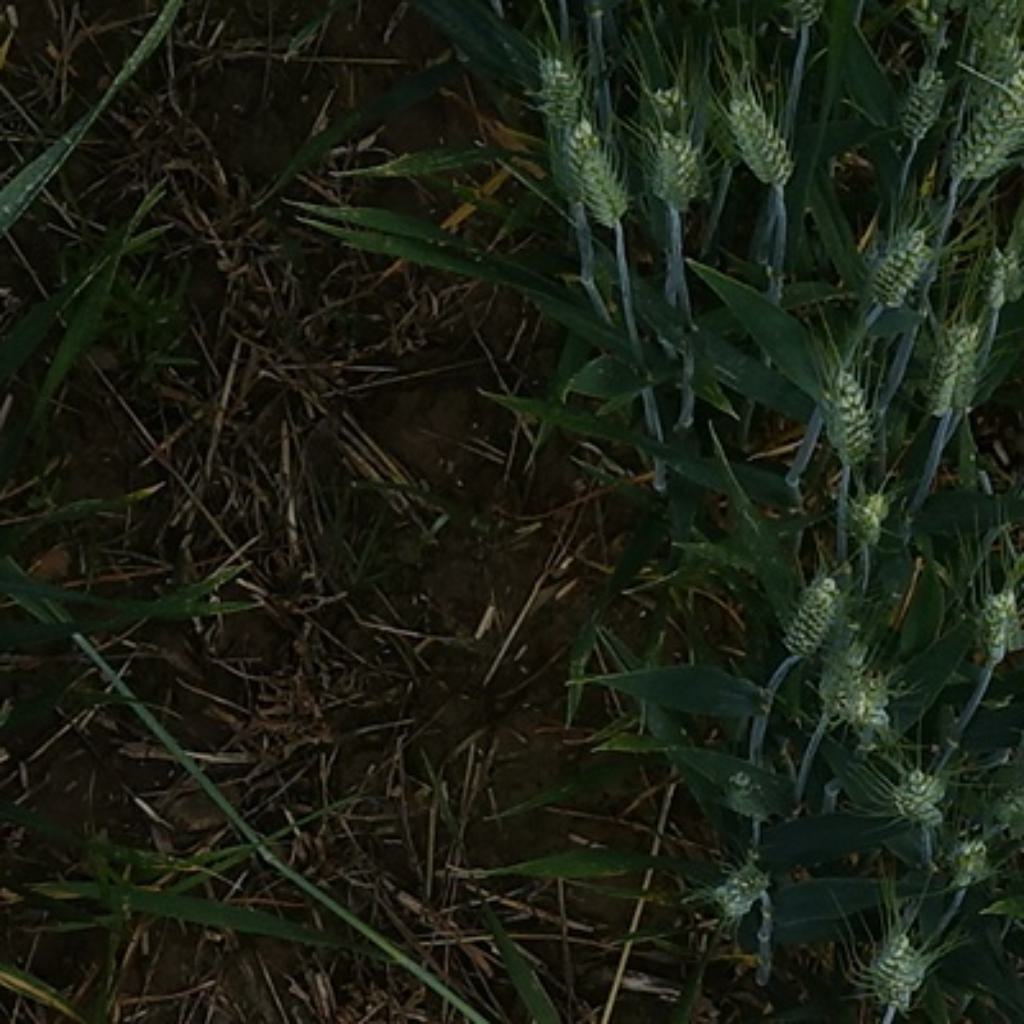
Country: France
Location: VLB
Wheat development stage: Filling